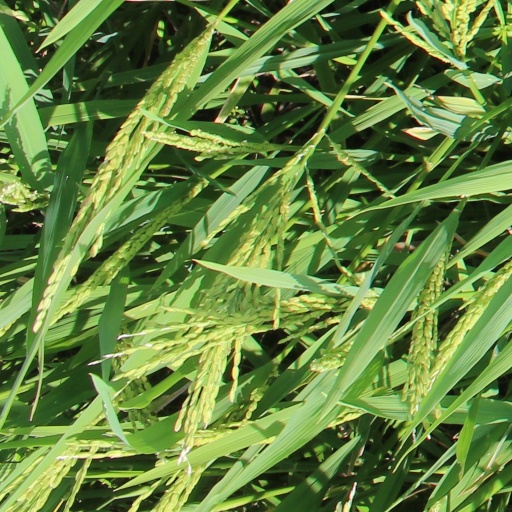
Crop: rice